Celda Klouček

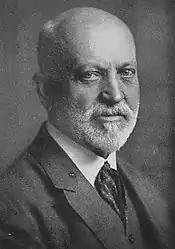
Celda Klouček (early 1920s)

Celda Klouček (born Celestýn Klouček; 6 December 1855, Senomaty – 14 October 1935, Prague) was a sculptor, designer, teacher, and paleontologist from Bohemia and later Czechoslovakia.